Marie Louise Élisabeth d'Orléans

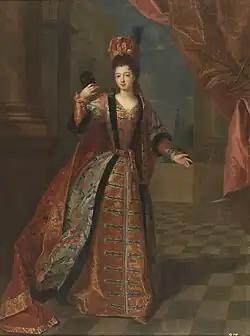
Presumed portrait of the Duchess of Berry

In November 1713 it became public that the Duke of Berry had taken as a mistress one of her chambermaids. In return, Louise Élisabeth took a lover, a certain "Monsieur La Haye", who had been preceded by Monsieur de Salvert. When her affair with La Haye became known, her husband threatened to have her sent to a convent. Saint-Simon even records on one occasion that the Duke of Berry kicked her in public because of her indiscretions. During her romance with La Haye, she conceived a plan for the two of them to flee to the Netherlands.